Pingtan Island

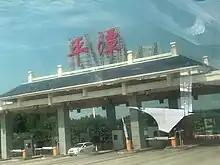
Pingtan

14 bus routes operate in the area, with the Pingtan New Automobile Passenger Terminal as the main hub since 2021.